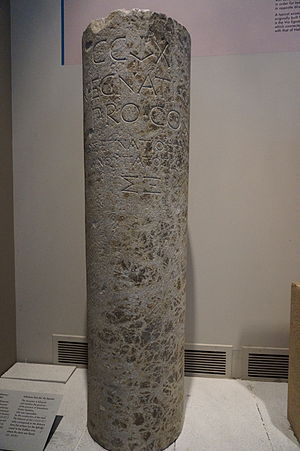
Via Egnatia / Bygning
Milesten med indskrift på græsk og latin
Via Egnatia var en vej, romerne byggede 2. århundrede f.Kr. Vejen krydsede de romerske provinser Illyrien, Macedonia og Thrakien gennem områder, der nu er dele af Albanien, Republikken Makedonien, Grækenland og Tyrkiet.